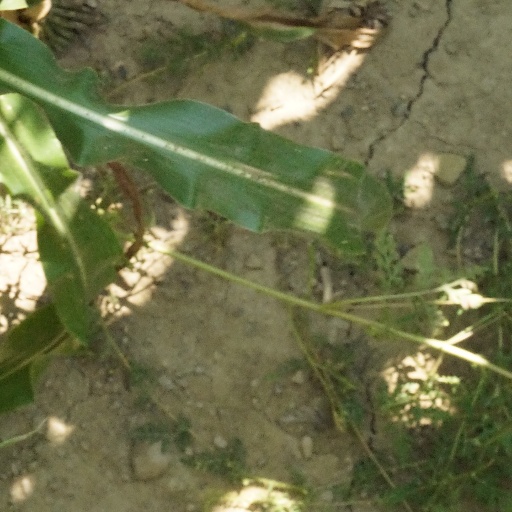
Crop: maize; corn